Luminous blue variable

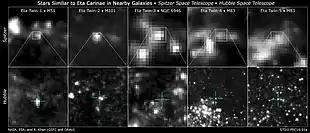
Stars similar to η Carinae in nearby galaxies

Luminous blue variable stars can undergo "giant outbursts" with dramatically increased mass loss and luminosity. η Carinae is the prototypical example, with P Cygni showing one or more similar outbursts 300–400 years ago, but dozens have now been catalogued in external galaxies. Many of these were initially classified as supernovae but re-examined because of unusual features. The nature of the outbursts and of the progenitor stars seems to be highly variable, with the outbursts most likely having several different causes. The historical η Carinae and P Cygni outbursts, and several seen more recently in external galaxies, have lasted years or decades whereas some of the supernova imposter events have declined to normal brightness within months. Well-studied examples are: